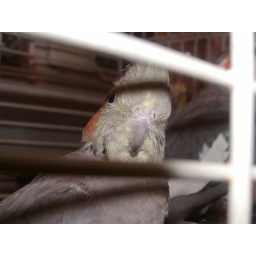
Neglected poorly kept birds confiscated by animal control. We are helping them with placing them.